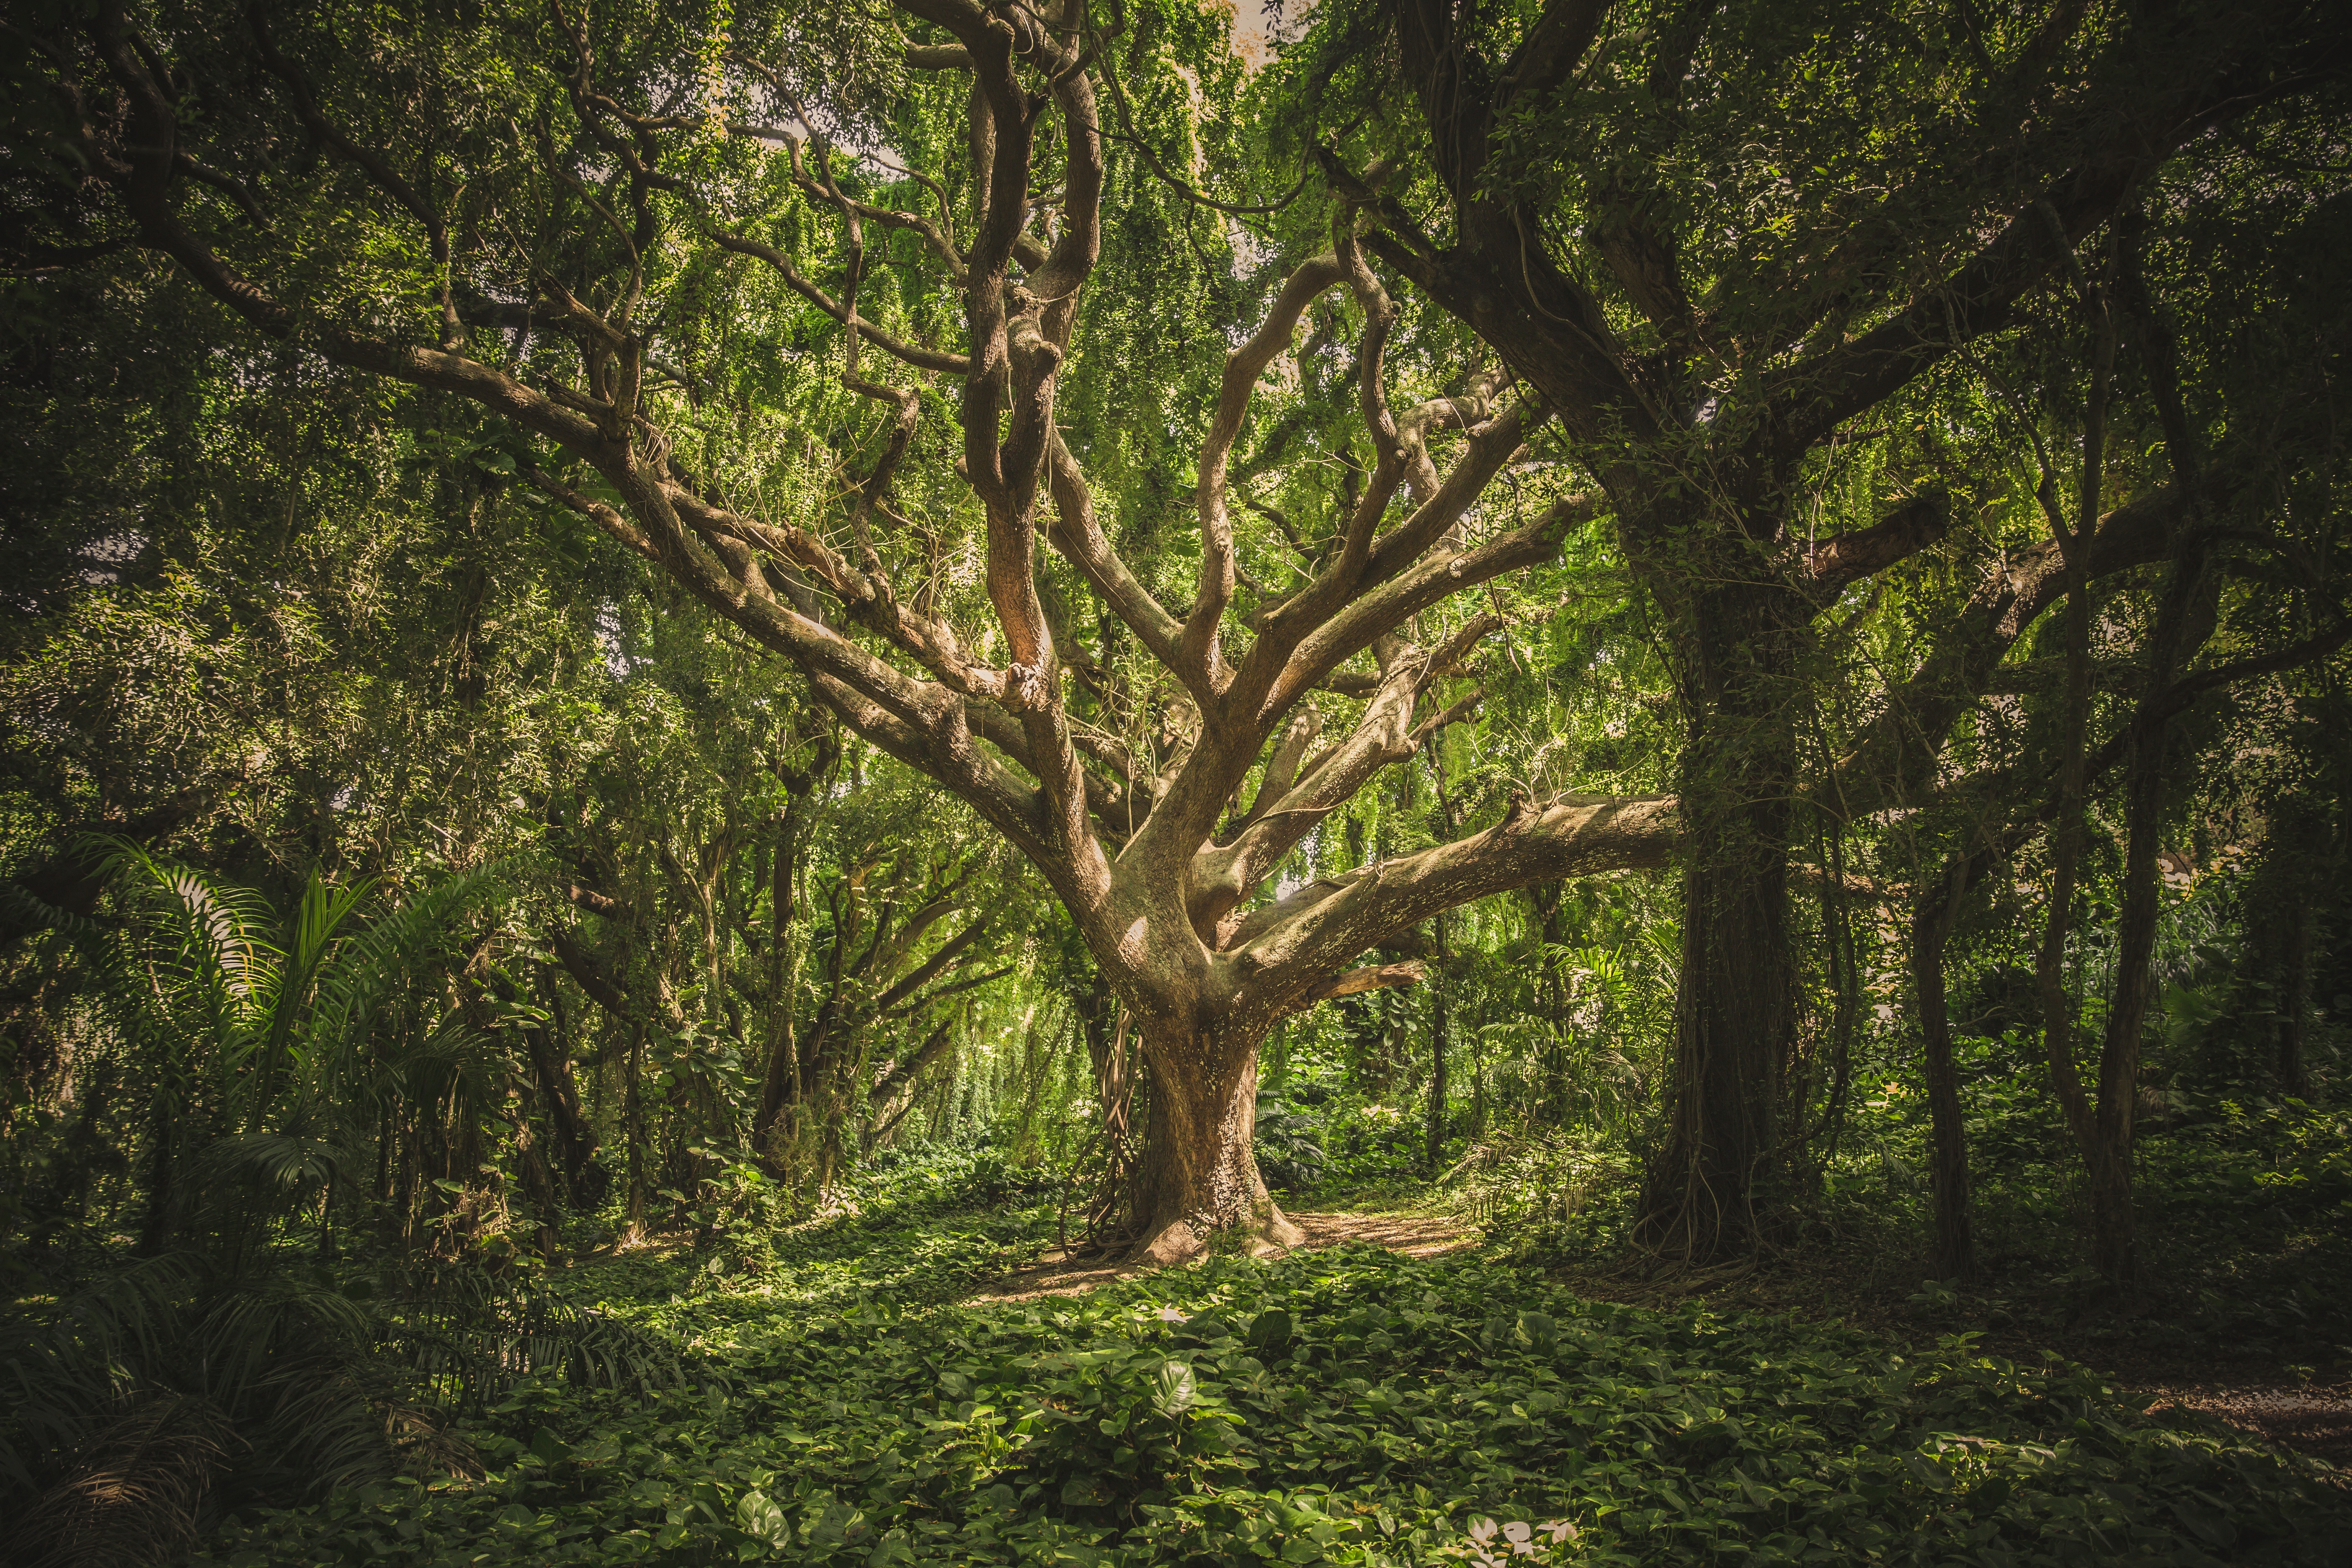
tree, nature, forest, branch, plant, sunlight, leaf, flower, wild, environment, green, jungle, botany, flora, vegetation, rainforest, deciduous, plantation, grove, woodland, habitat, ecosystem, tangle, biome, old growth forest, natural environment, woody plant, temperate broadleaf and mixed forest, temperate coniferous forest